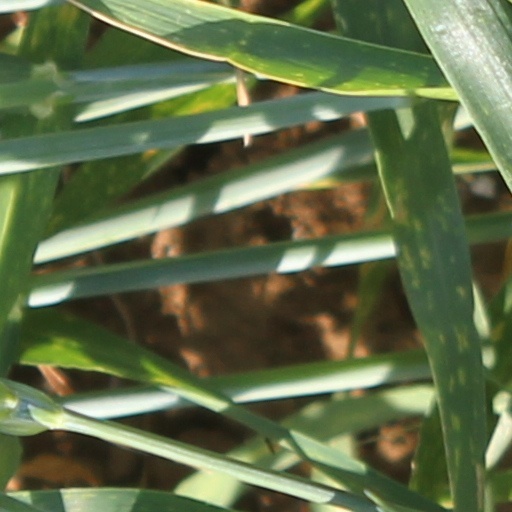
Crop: wheat